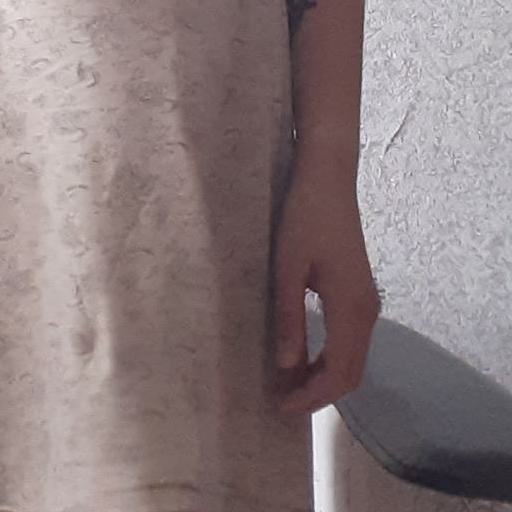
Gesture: no_gesture